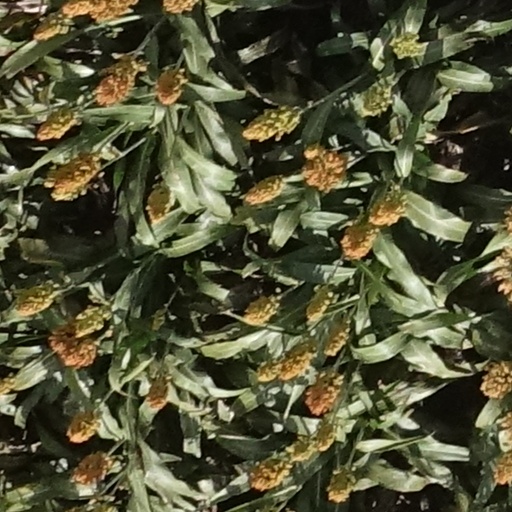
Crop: sorghum